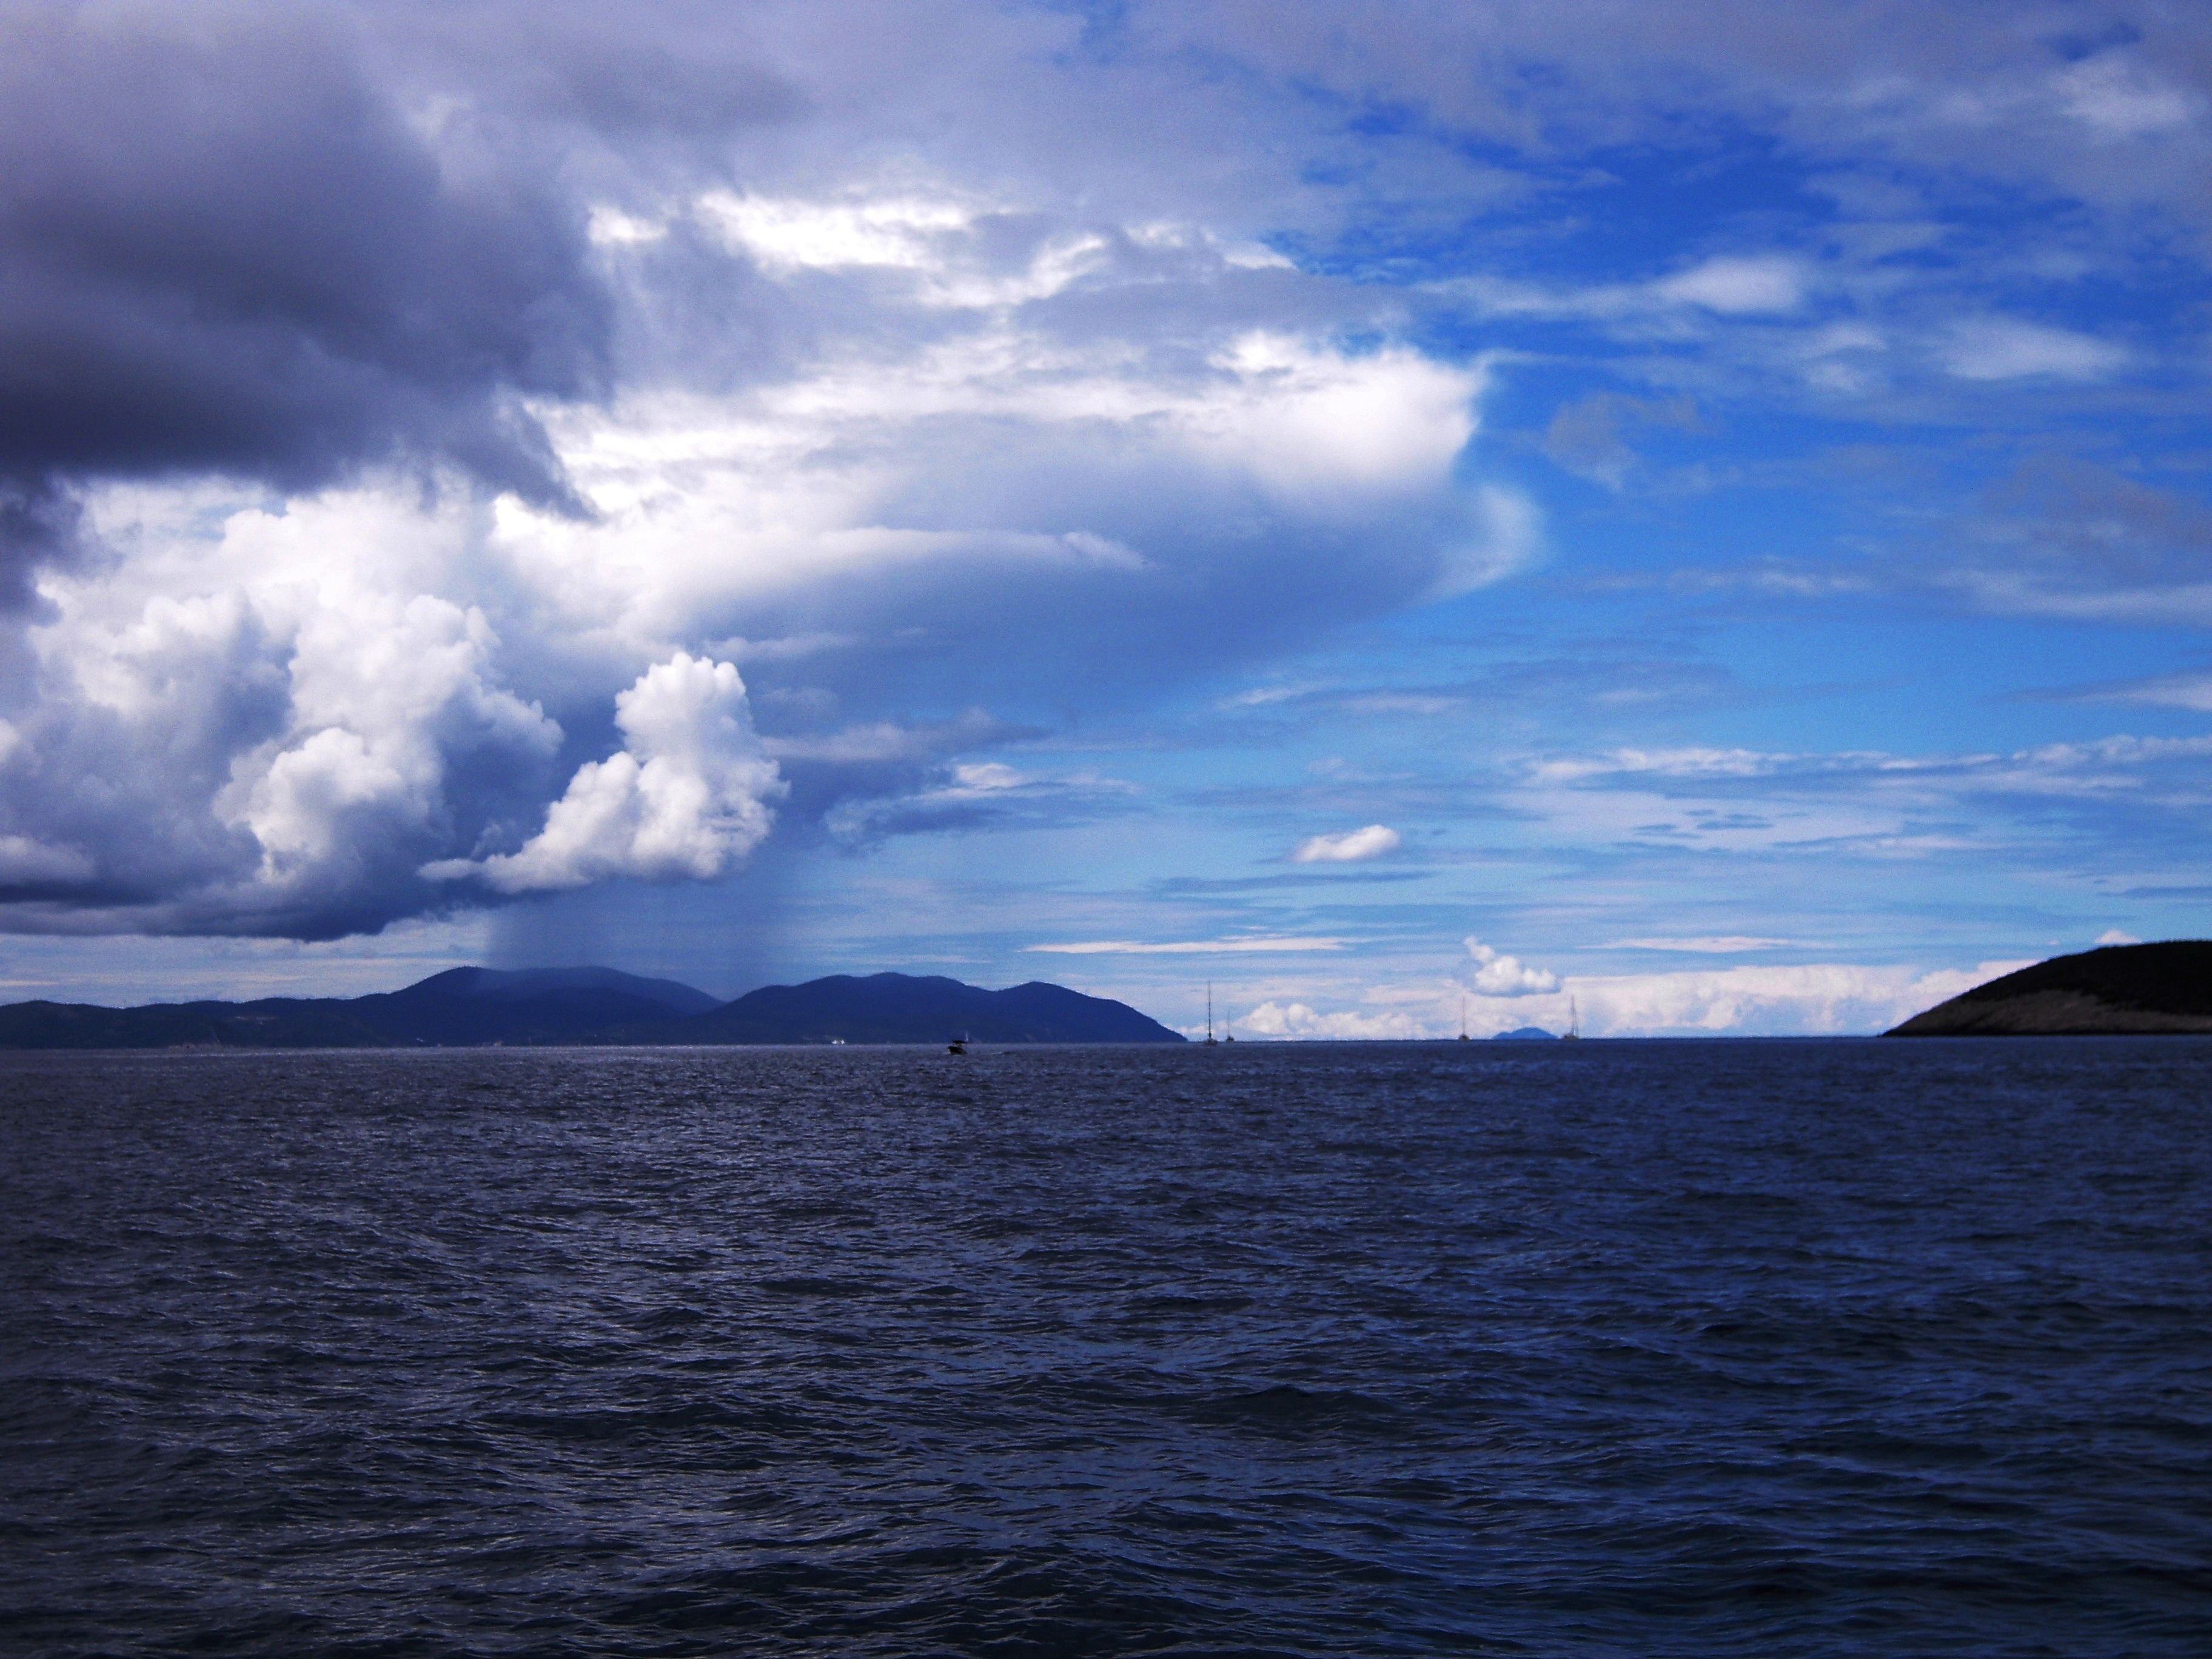
sea, coast, ocean, horizon, cloud, sky, sunset, wave, lake, perspective, dawn, atmosphere, dusk, vehicle, bay, body of water, clouds, mood, loch, cape